Ultra (cryptography)

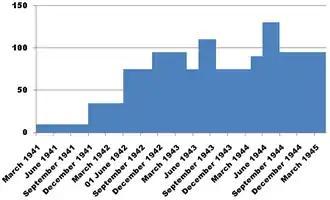
Average numbers of daily Ultra dispatches to field commanders during World War II

Army- and Air Force-related intelligence derived from signals intelligence (SIGINT) sourcesmainly Enigma decrypts in Hut 6was compiled in summaries at GC&CS (Bletchley Park) Hut 3 and distributed initially under the codeword "BONIFACE", implying that it was acquired from a well placed agent in Berlin. The volume of the intelligence reports going out to commanders in the field built up gradually.